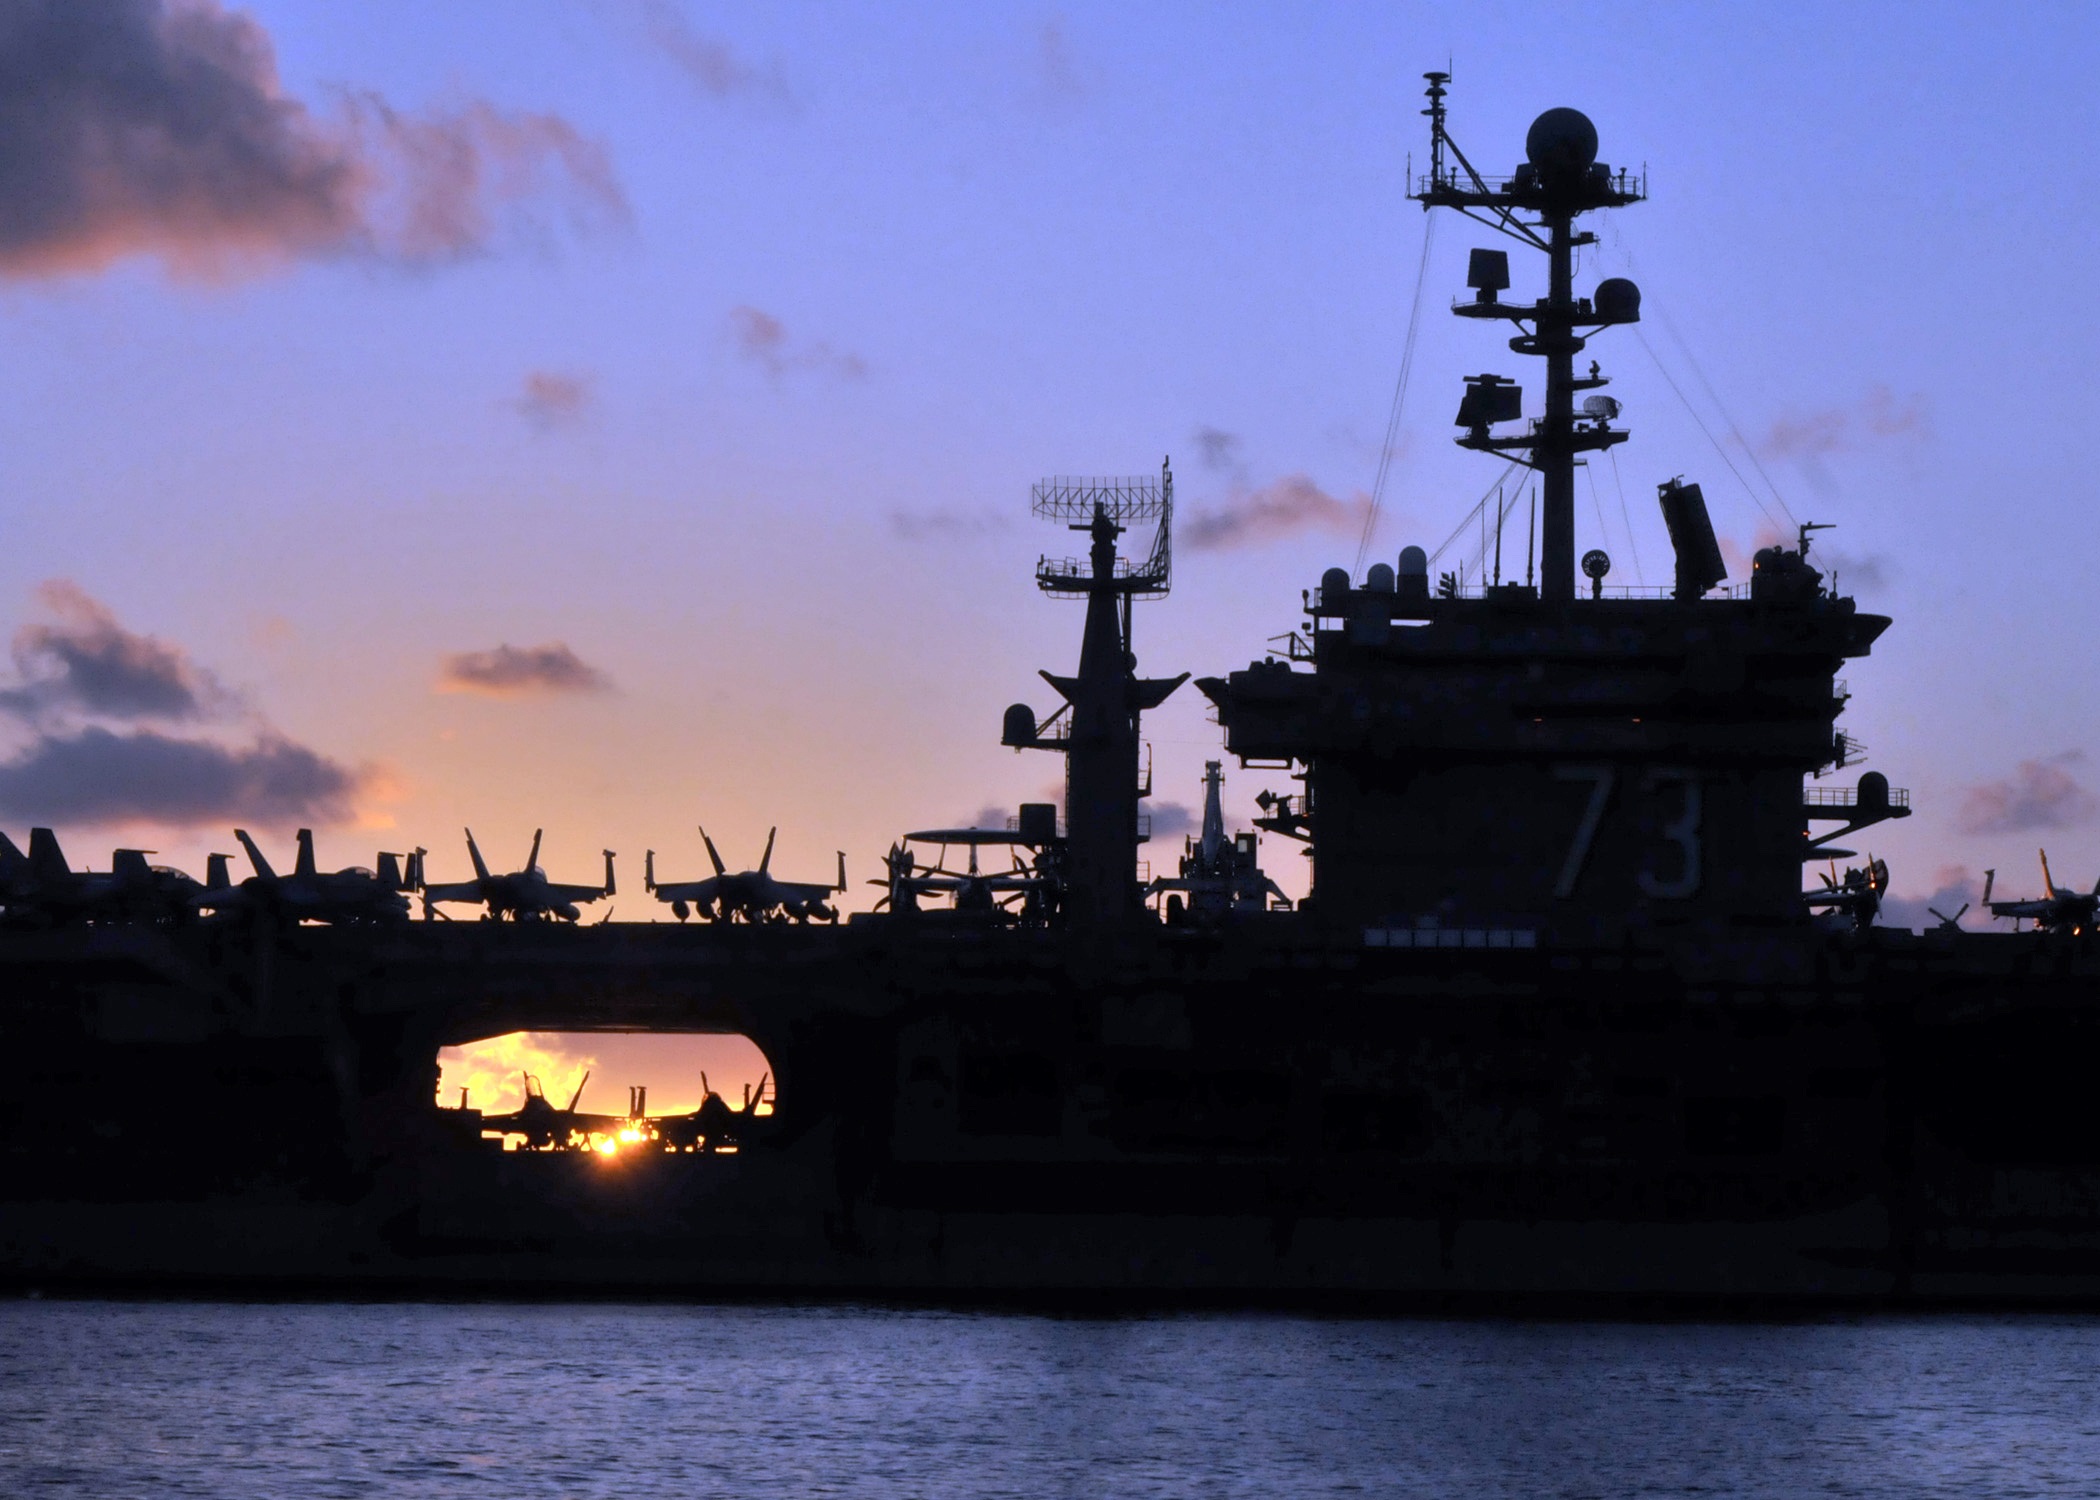
sea, silhouette, sunset, ship, aircraft, military, jet, dusk, evening, vehicle, harbor, helicopter, waterway, navy, planes, watercraft, warship, battleship, defense, aircraft carrier, maritime security, sea based air